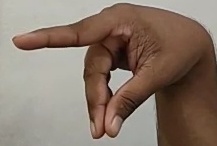
ASL sign: P